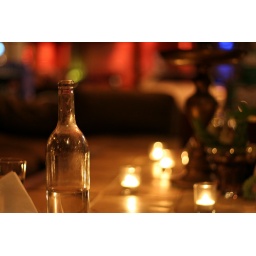
A glass of water in the lobby of the Ace Hotel